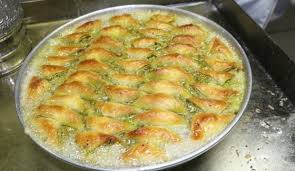
Yemek: baklava